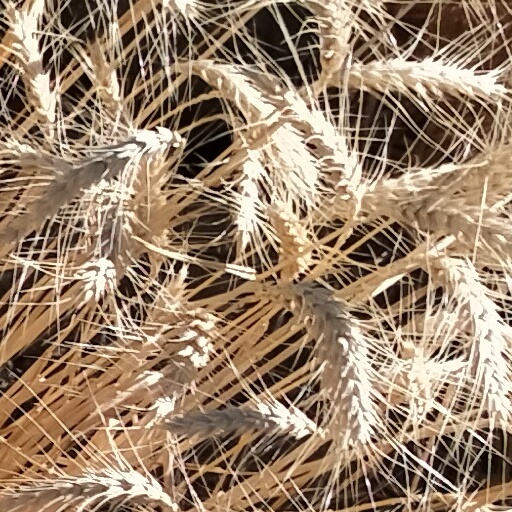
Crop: wheat